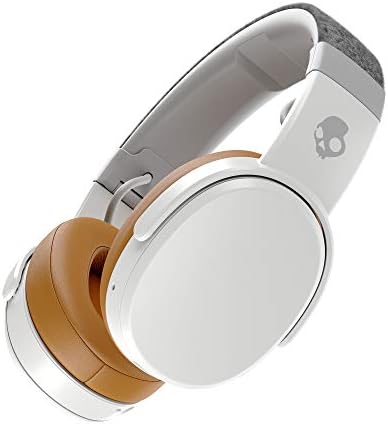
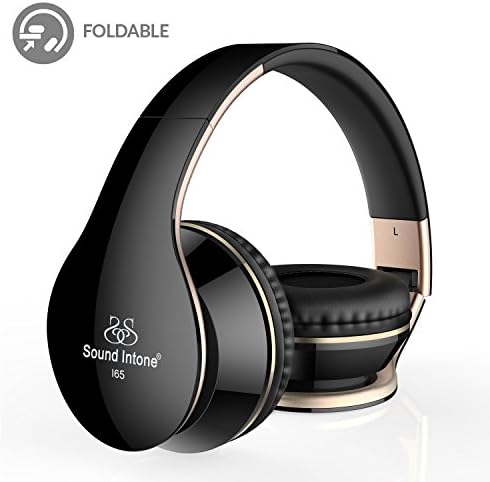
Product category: headphones
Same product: no